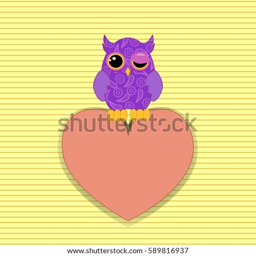
cute decorative owl with a heart in his paws .